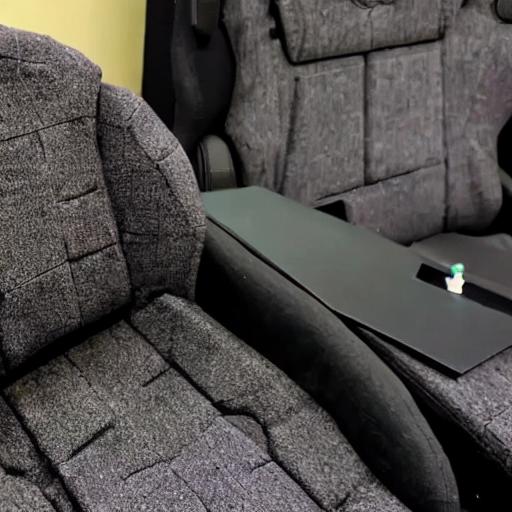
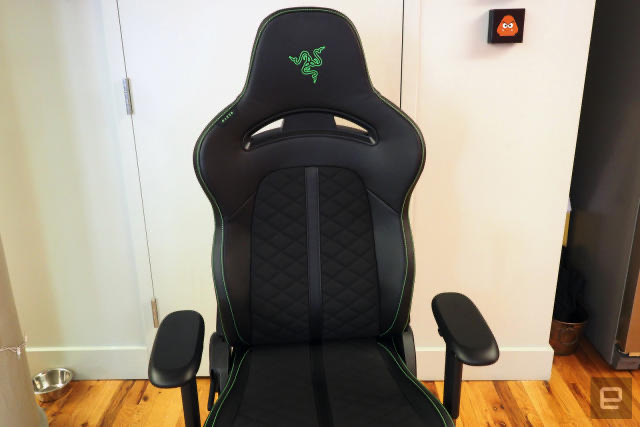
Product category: items_chair
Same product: no